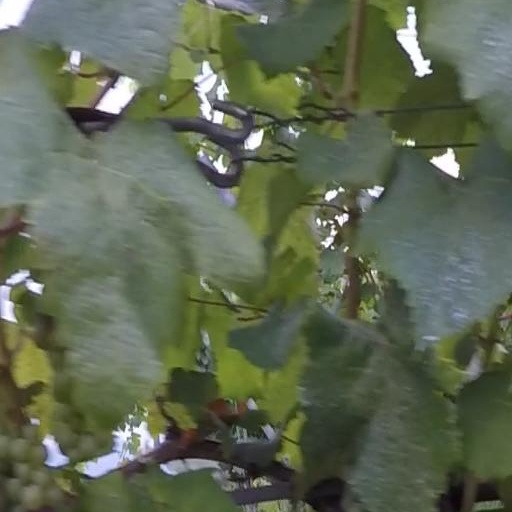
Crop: grape